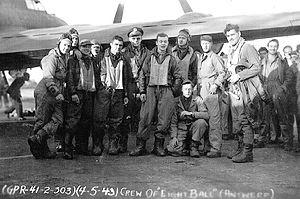
Clark Gable, né le 1ᵉʳ février 1901 à Cadiz et mort le 16 novembre 1960 à Los Angeles en Californie, est un acteur américain.